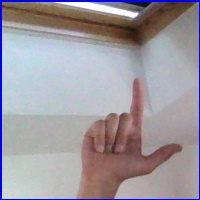
Letra: L